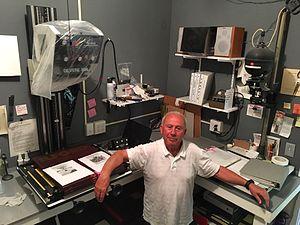
Henry Wessel Jr. est un photographe américain connu pour ses images en noir et blanc de scènes vernaculaires dans l'ouest américain, considéré, avec ses contemporains Lee Friedlander ou Garry Winogrand, comme un maître de la street photography.